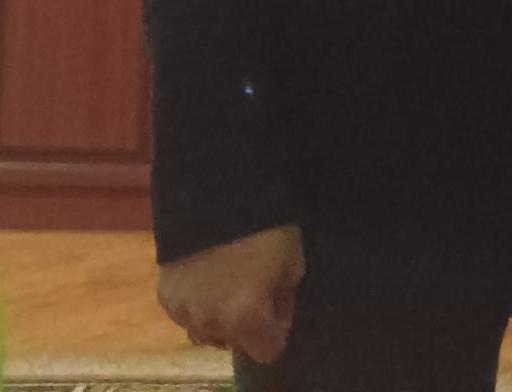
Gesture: no_gesture